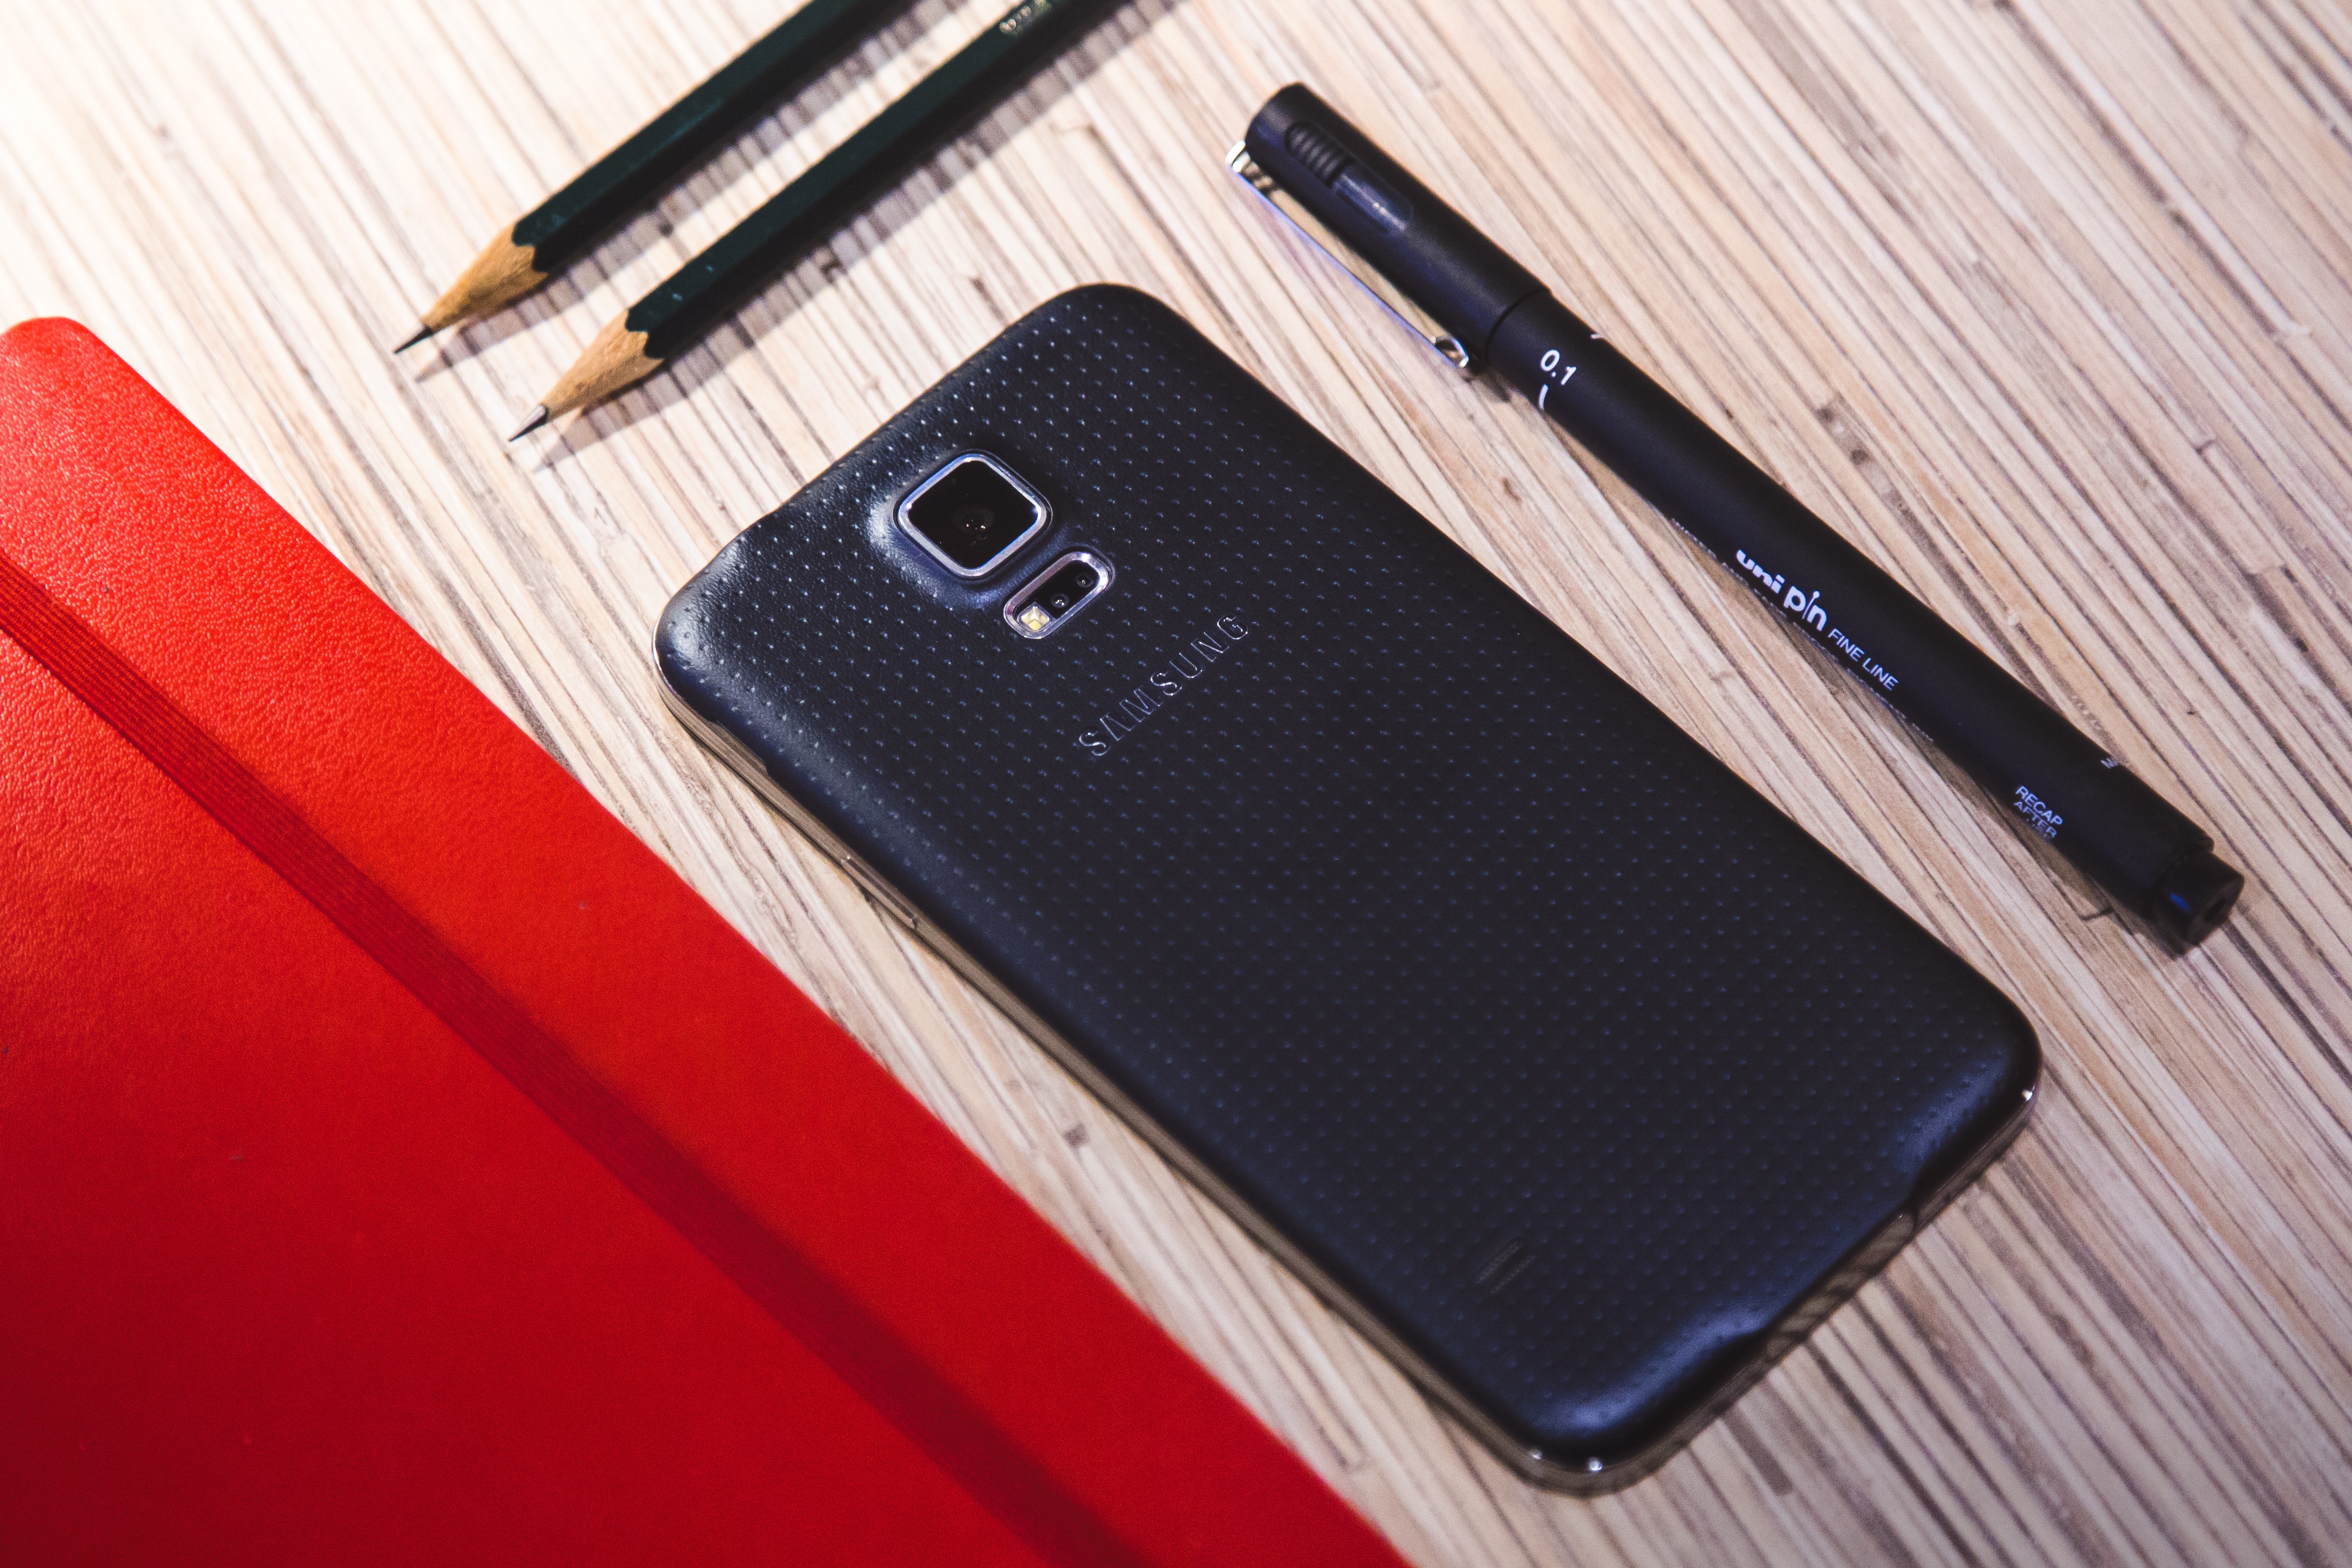
desk, notebook, smartphone, mobile, table, pencil, technology, pen, internet, phone, desktop, office, telephone, communication, gadget, business, mobile phone, device, brand, workplace, neat, portable communications device, communication device, tidy, skeetchbook, aranged